Sidney Kidman

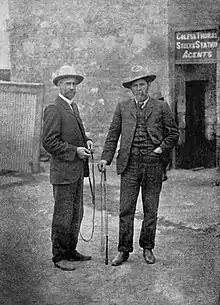
Sidney Kidman (right) and J. R. Chisholm in 1905

Sir Sidney Kidman (9 May 18572 September 1935), known as Sid Kidman and popularly named "the Cattle King", was an Australian pastoralist and entrepreneur who owned or co-owned large areas of land in Australia in his lifetime.